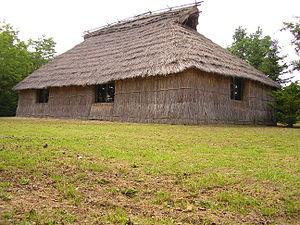
Les Aïnous, aussi appelés Utari, constituent une population aborigène vivant dans le Nord du Japon et à l'extrême Est de la Russie. Vers -1300, leurs ancêtres auraient migré vers Hokkaidō, les îles Kouriles, l'île de Sakhaline et le sud de la péninsule du Kamtchatka, soit 1 000 ans avant les peuples de Wa qui sont les ancêtres culturels du peuple Yamato, formant l'essentiel des Japonais actuels, arrivés par l'île de Honshū.